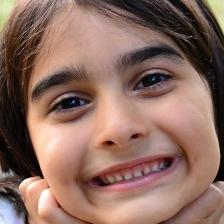
Label: faces